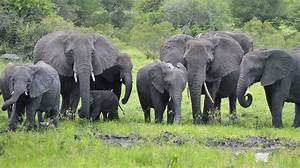
Label: elefante